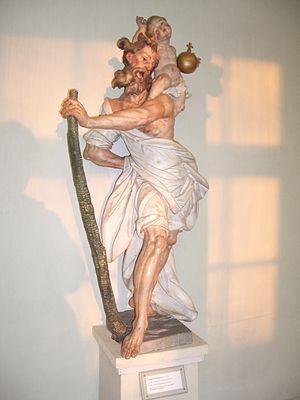
La famille Feuchtmayer est une famille d'artistes originaires de Wessobrunn, actifs aux XVIIᵉ et XVIIIᵉ siècles en Allemagne du Sud, au Tyrol et en Suisse, comme stucateurs, sculpteurs, artistes peintre, architectes et graveurs.